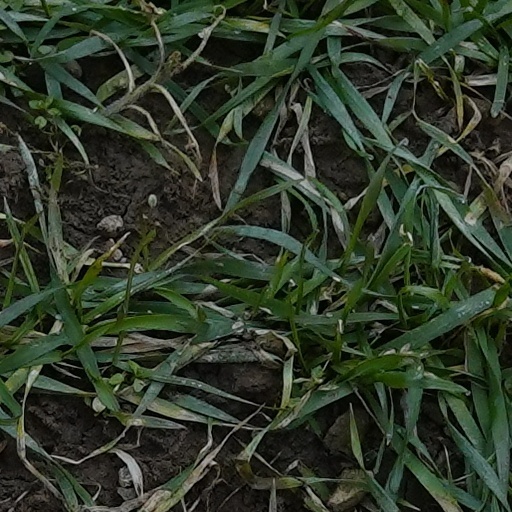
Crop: wheat